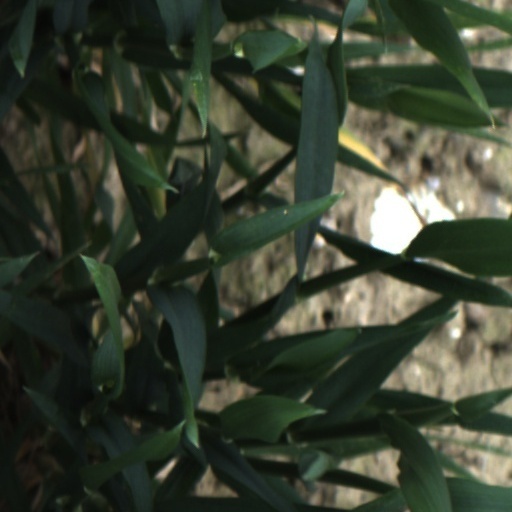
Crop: wheat